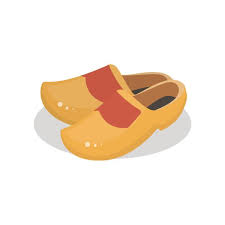
Label: Clog